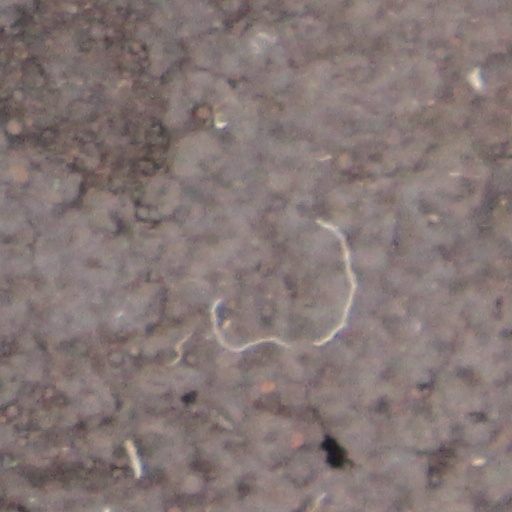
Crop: wheat